1 Samuel 17

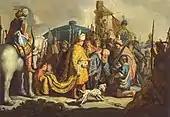
David with the head of Goliath before Saul (1 Samuel 17:57-58), by Rembrandt van Rijn (1606–1669).

Among the three basic divisions of army in ancient warfare, "infantry" (soldiers with swords and armor) in formation could take out "cavalry" (soldiers on horses or chariots) with pikes, cavalry could take out "artillery" (archers and slingers) by their speed to close in the distance, whereas artillery could take out slow-moving infantry from afar, not unlike the game of 'rock-paper-scissors', so here David chose to be a projectile slinger against Goliath who was an infantry unit.